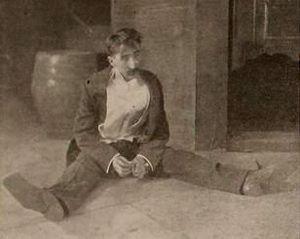
Clyde Cook est un acteur du cinéma américain né en Australie en 1891 et mort en 1984. Débutant dans la comédie burlesque, il s'est hissé au statut d'acteur de premier plan à la fin de l'ère du cinéma muet mais est tombé dans l'oubli avec l'avènement du parlant.